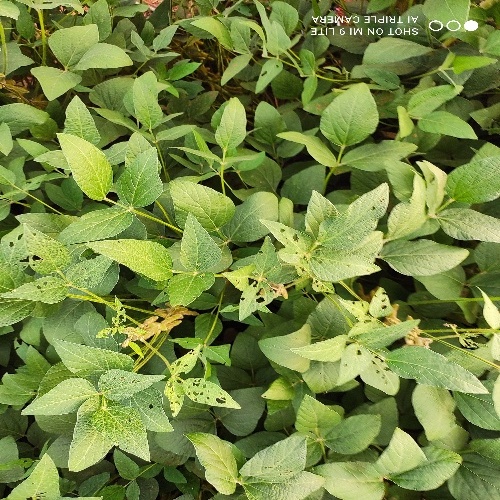
Label: Caterpillar